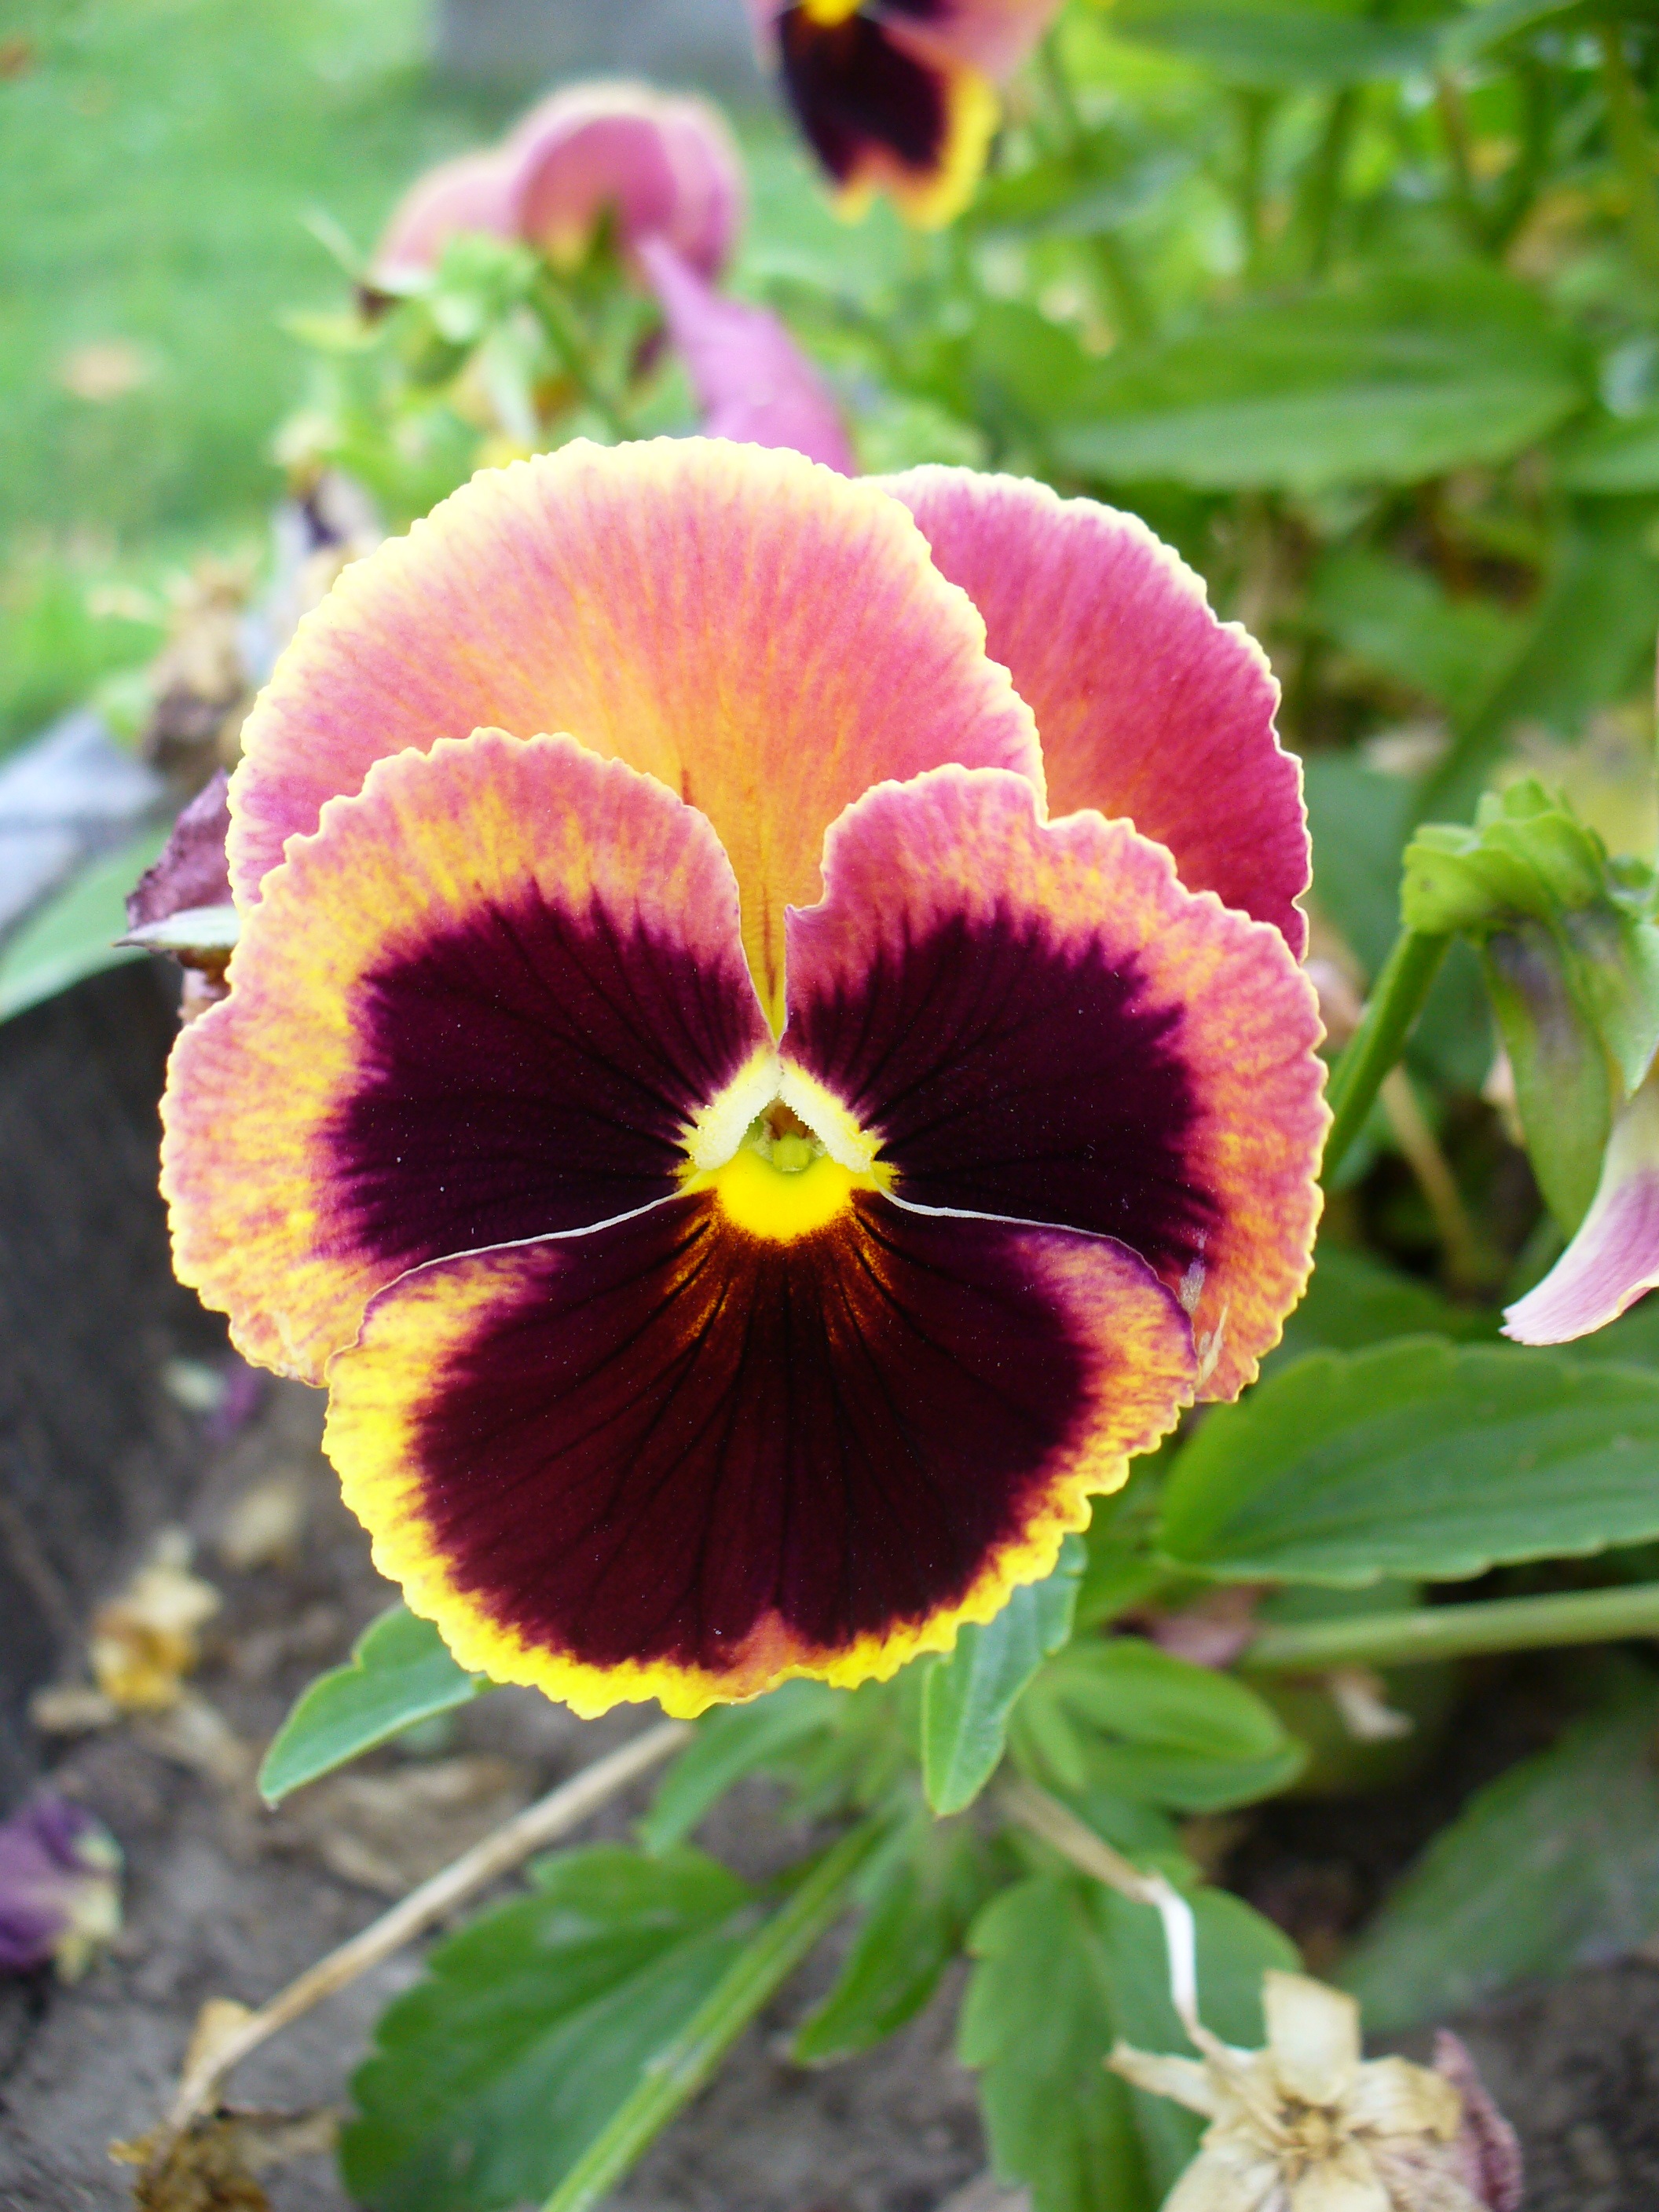
blossom, plant, flower, petal, bloom, botany, blooming, colorful, flora, wildflower, petals, growing, tricolor, viola, macro photography, pansy, flowering plant, annual plant, land plant, violet family